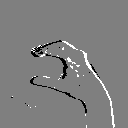
ASL letter: c